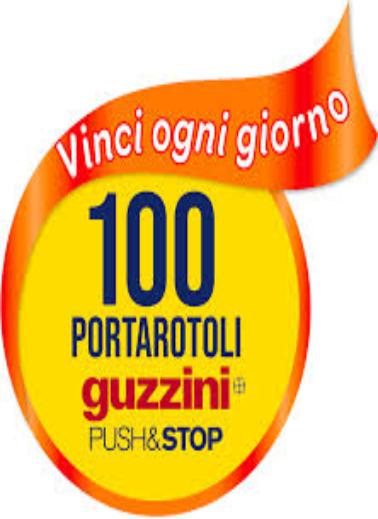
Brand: GUZZINI
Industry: Necessities